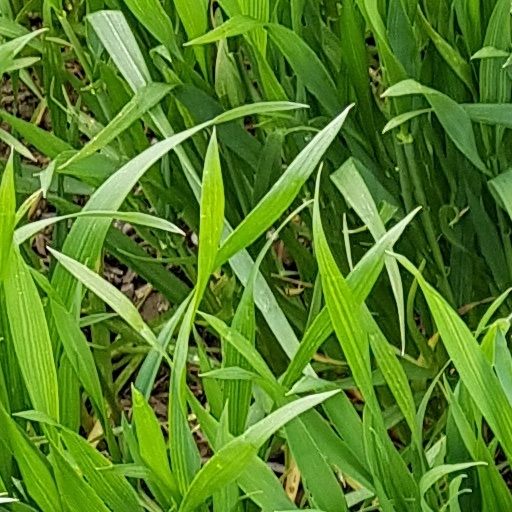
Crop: wheat